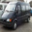
Label: bus